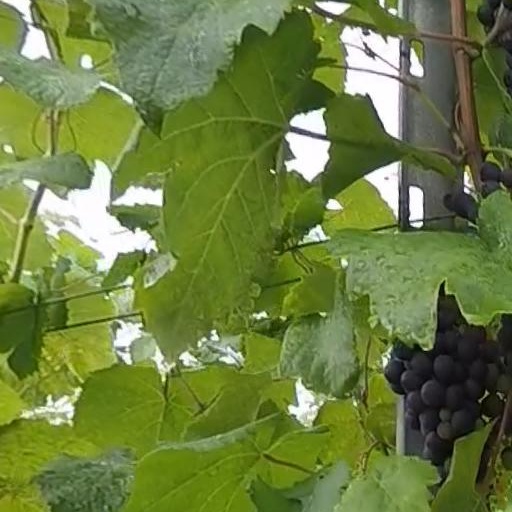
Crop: grape